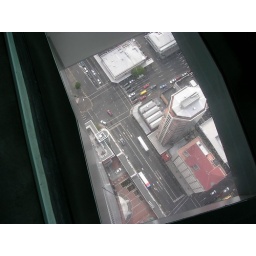
Through one of the glass blocks in the floor of the Skytower